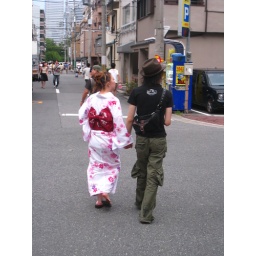
Tenjinmatsuri festival - although many girls still dress in a traditional way, very few guys do...